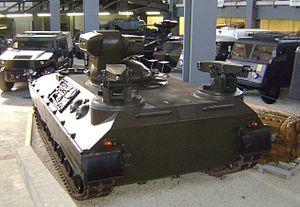
MOWAG est une entreprise suisse qui conçoit et développe des véhicules à destination de l'industrie militaire. Depuis 2003, MOWAG fait partie de General Dynamics